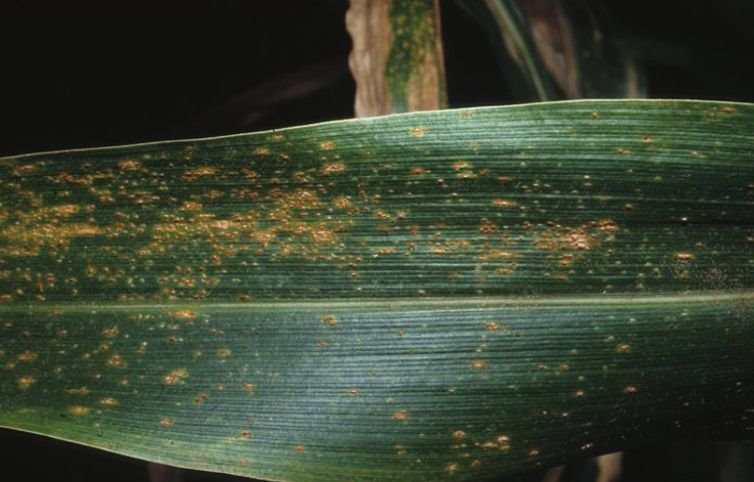
Labels: Corn rust leaf